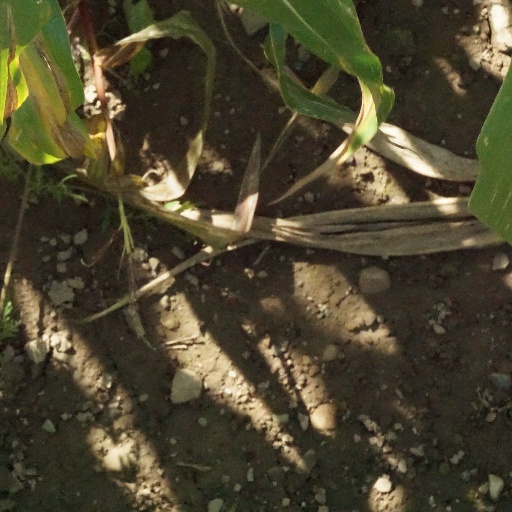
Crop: maize; corn